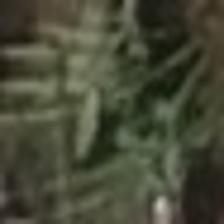
Label: clustered